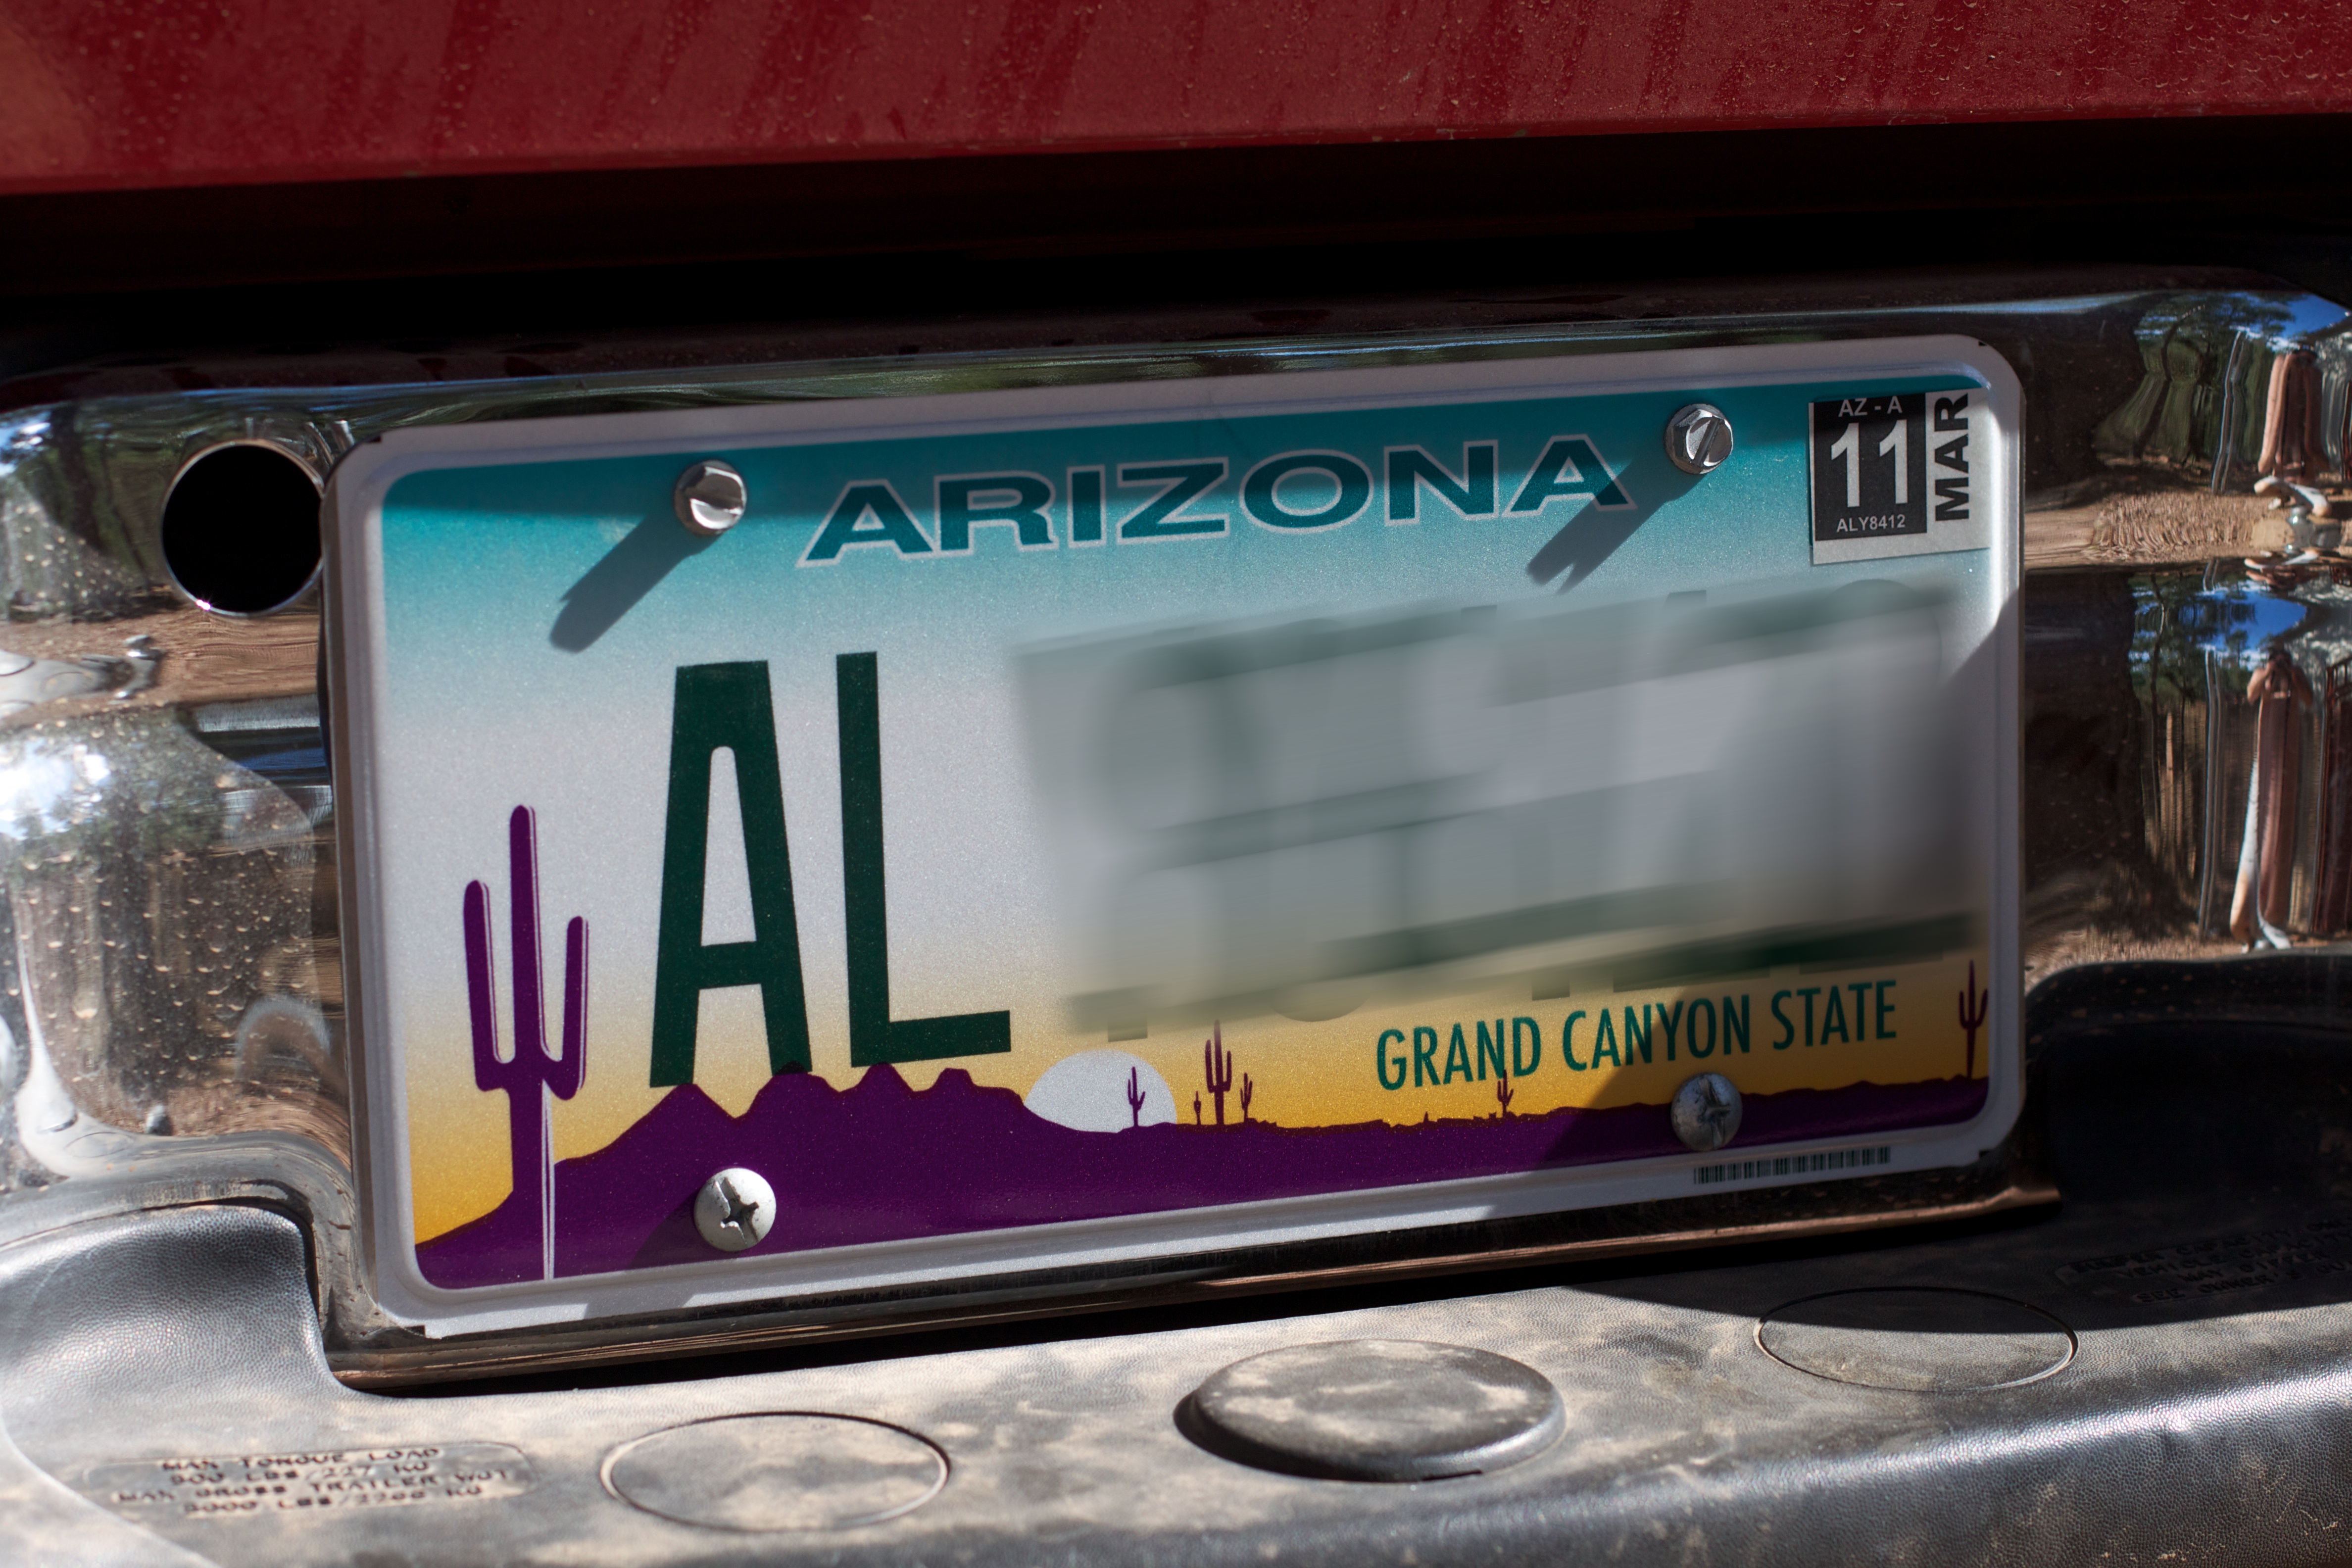
vehicle, electronics, automotive exterior, vehicle registration plate